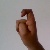
The image shows a hand gesture representing the letter 'X' in Indian Sign Language.